Sky position (RA, Dec in degrees): 192.818, 19.603
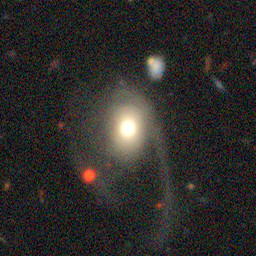
Galaxy morphology: Disturbed Galaxies